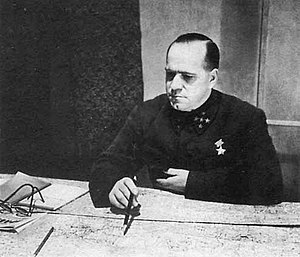
Panserslaget ved Kursk / Baggrund / Sovjetiske planer og forberedelse
Marskal Zjukov i oktober 1941
Panserslaget ved Kursk var et slag under 2. verdenskrig mellem tyske og sovjetiske styrker på Østfronten nær Kursk i Sovjetunionen i juli og august 1943. Den tyske offensiv havde kodenavnet Operation Citadel og førte til et af de største panserslag i historien, Slaget ved Prokhorovka. Den tyske offensiv blev imødegået af to sovjetiske modoffensiver, Operation Polkovodets Rumjantsev og Operation Kutuzov. For tyskerne var slaget den sidste strategiske offensiv, de var i stand til at gennemføre på Østfronten. For Sovjetunionen gav den afgørende sejr for Den Røde Hær det strategiske initiativ i resten af krigen.